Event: Nepal Earthquake
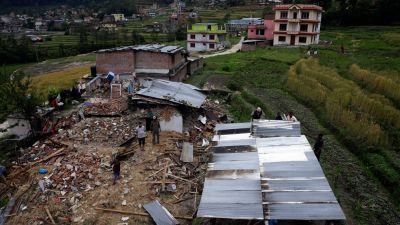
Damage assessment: damage